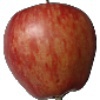
Label: Apple Red 1